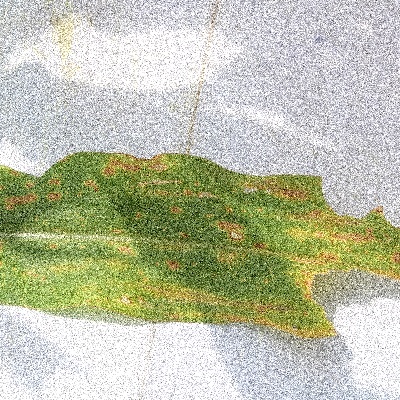
Label: Corn_(Maize)___Leaf_Spot